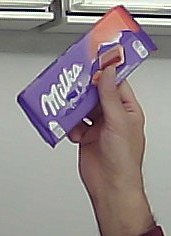
Product: milka_chocolate